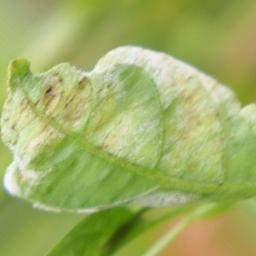
Label: powdery mildew